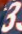
Number: 3